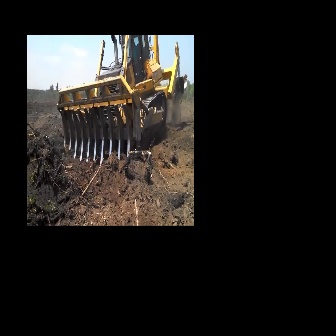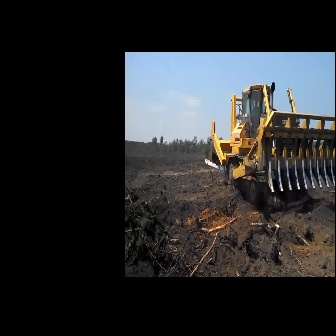
  Please identify the target specified by the bounding box [56,35,187,166] in the first image and locate it in the second image. Return the coordinates in [x_min,y_min,x_max,y_max] format.
Answer: [204,80,335,210]